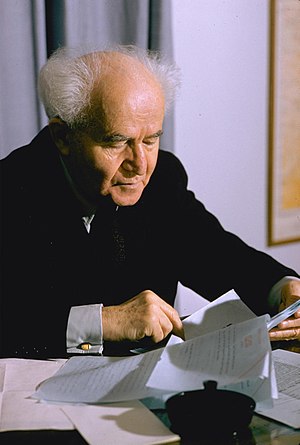
David Ben-Gurion
David Ben-Gurion var zionistisk leder og Israels første og tredje premierminister. Som øverste leder var han med til at oprette staten Israel ved udløbet af det britiske mandatområde i Palæstina og ledede landet gennem de første svære år og trak sig først tilbage i 1970.